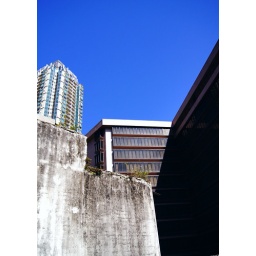
I love the blue sky in Hong Kong